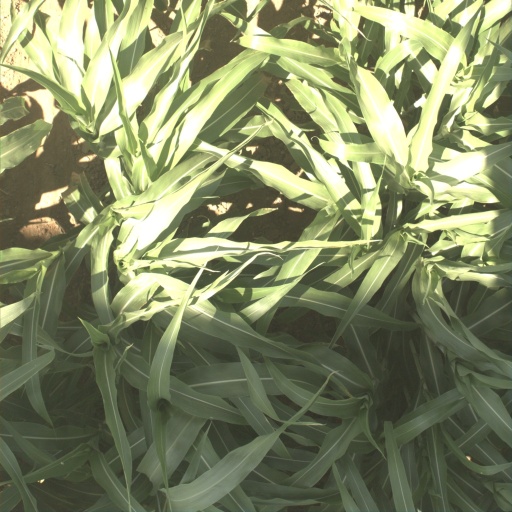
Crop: sorghum